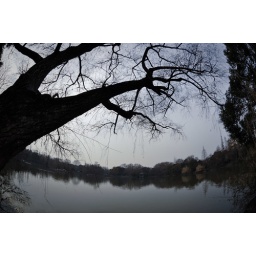
Old tree by the lake